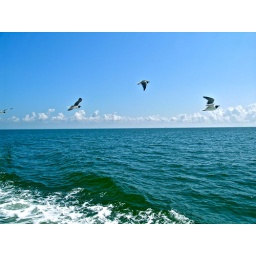
birds off a boat in ocean